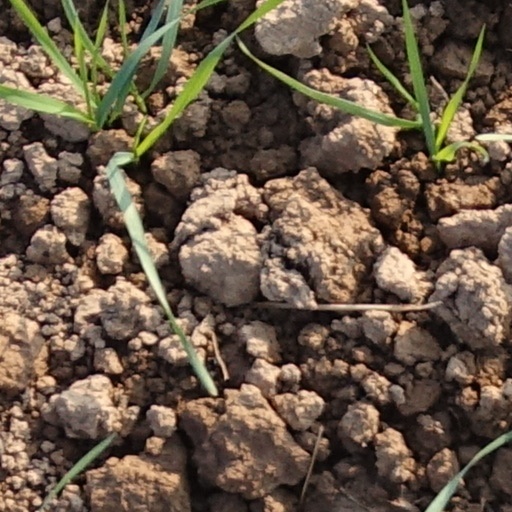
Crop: wheat